Kinn Church (Innlandet)

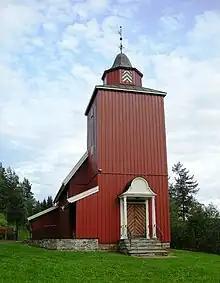
View of the church

Kinn Church is a parish church of the Church of Norway in Nordre Land Municipality in Innlandet county, Norway. It is located in the village of Aust-Torpa. It is one of the churches for the Torpa parish which is part of the Hadeland og Land prosti (deanery) in the Diocese of Hamar. The red, wooden church was built in a long church design in 1956 using plans drawn up by the architect Wilhelm Swensen. The church seats about 140 people.